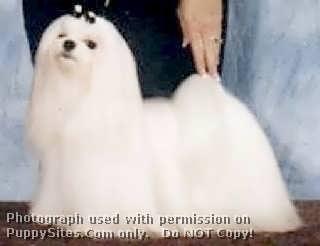
Maltese_dog